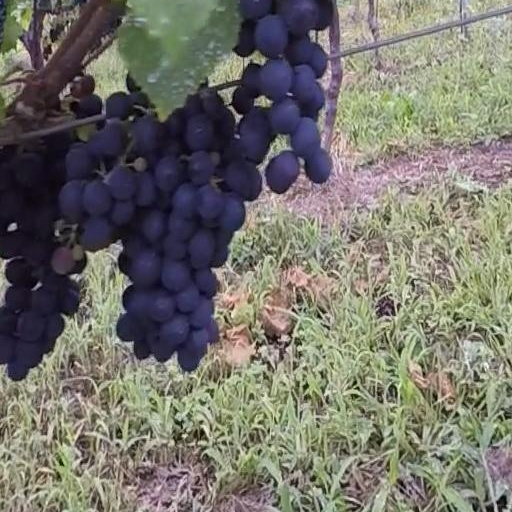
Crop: grape